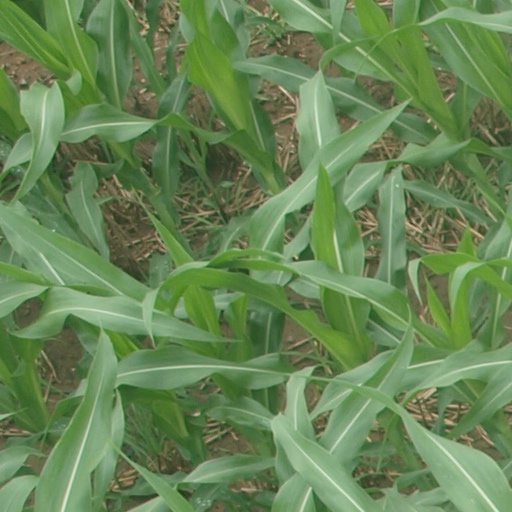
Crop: maize; corn